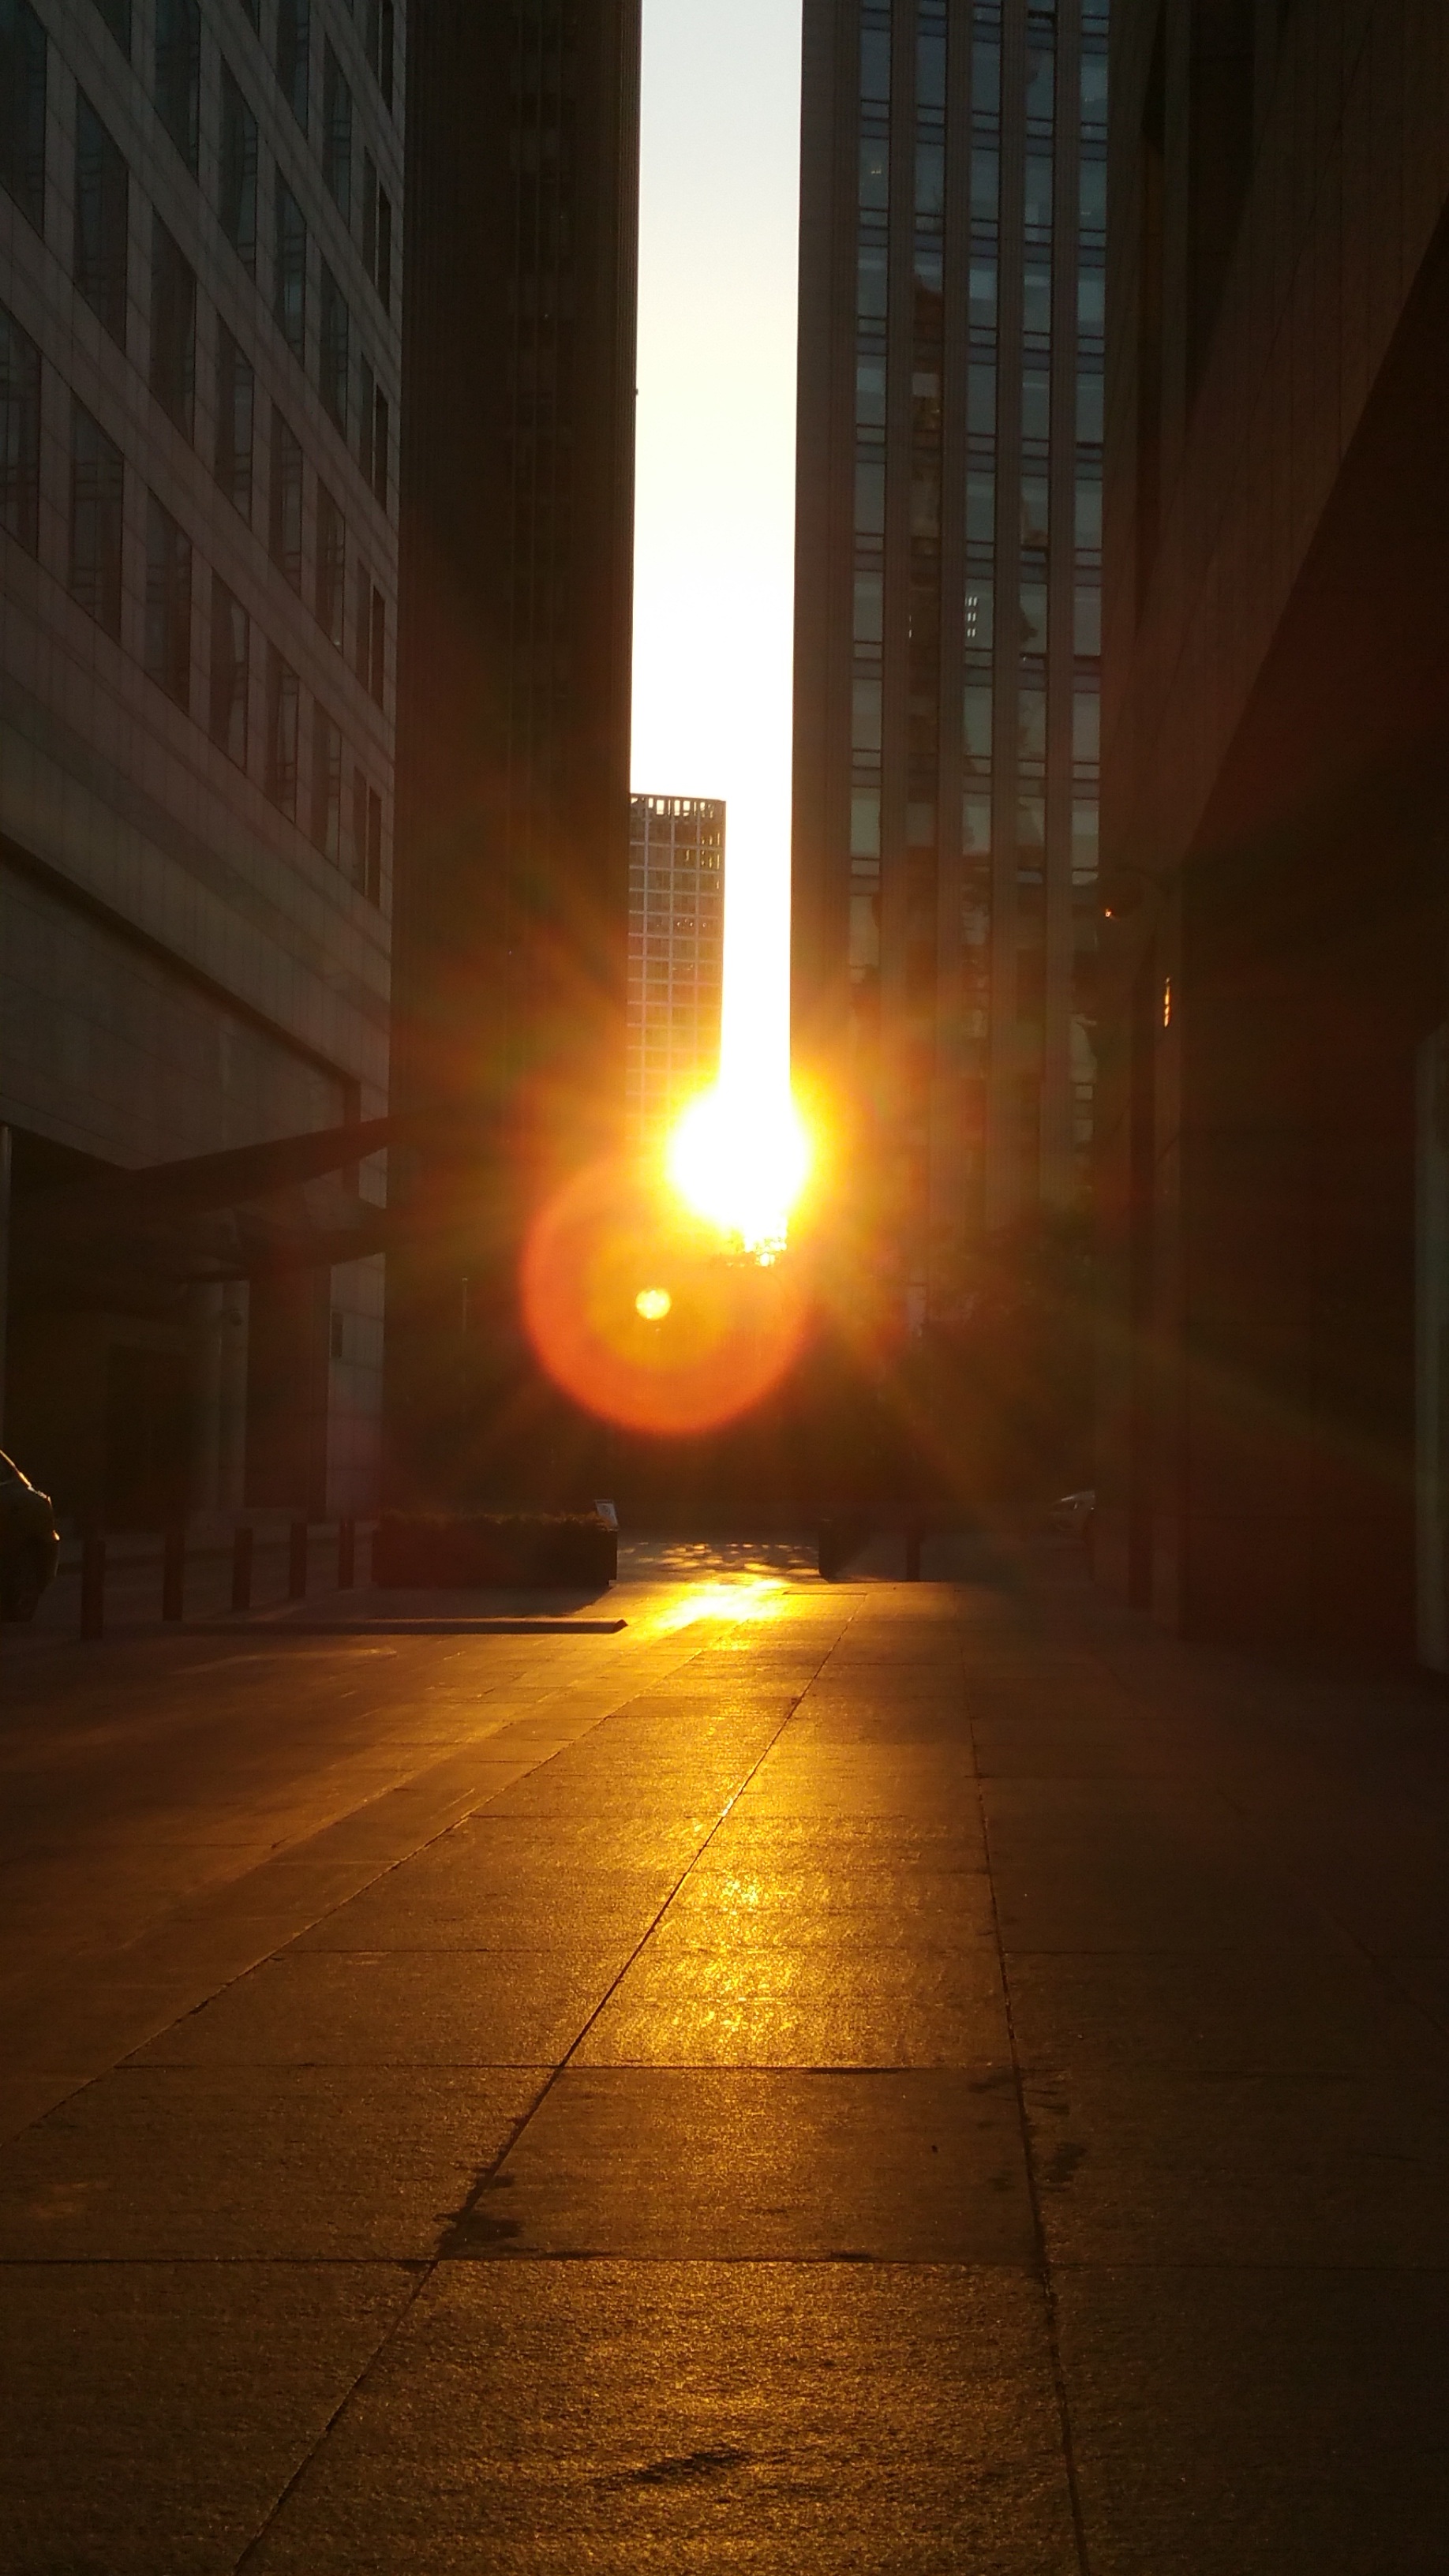
light, sunset, night, sunlight, morning, city, evening, reflection, darkness, street light, lighting, shape, light and shadow, street view